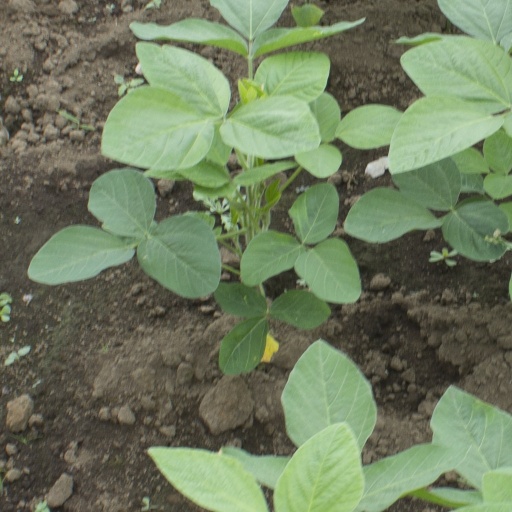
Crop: soybean